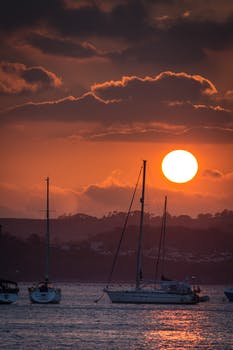
Label: No Watermark